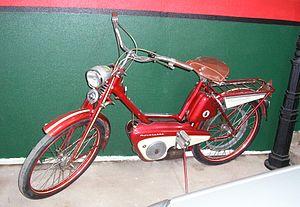
"Husqvarna est à l'origine une entreprise suédoise fondée en 1689. Manufacture royale à l'origine, elle fabriquait à l'époque des mousquets. Le logo de la marque représente d'ailleurs la vue de face d'un canon de mousquet rehaussé de ses organes de visée, et dans lequel prend place le "" H "" majuscule de la marque.